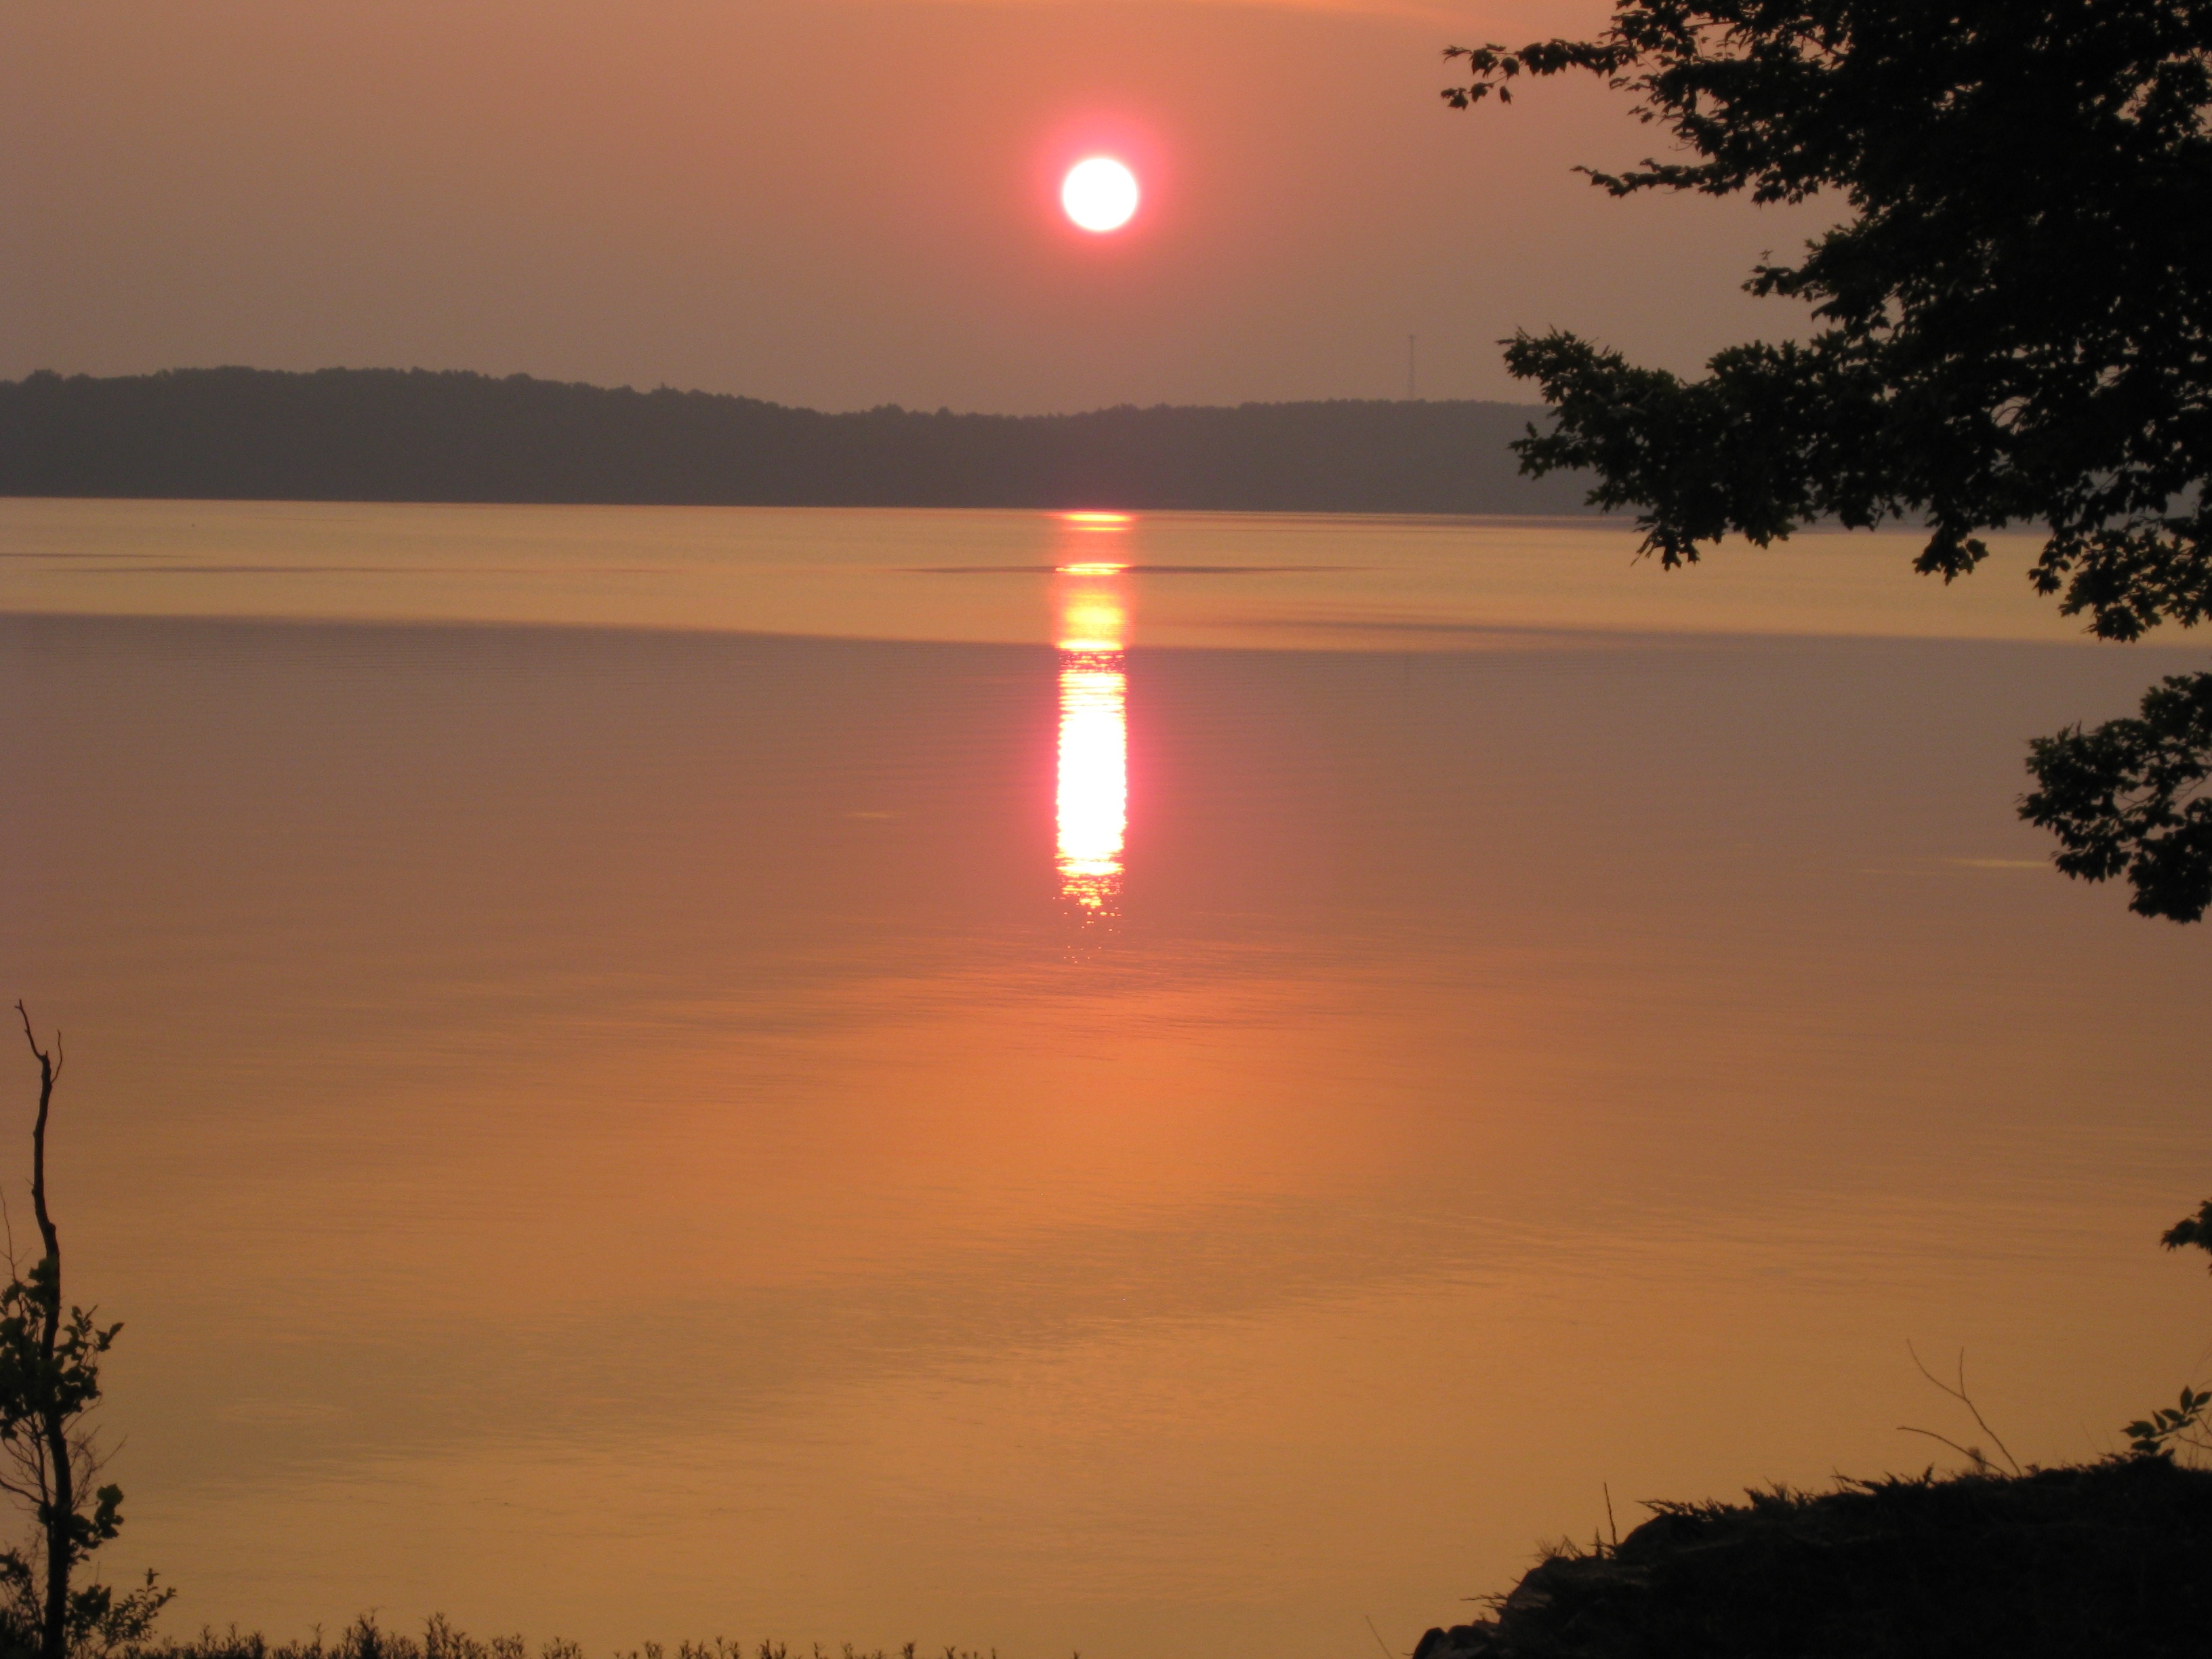
sea, horizon, sun, sunrise, sunset, sunlight, morning, lake, dawn, atmosphere, dusk, evening, reflection, afterglow, atmospheric phenomenon, red sky at morning